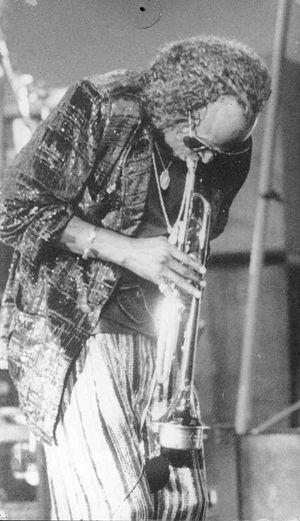
Le Grammy Award for Best Improvised Jazz Solo est une récompense musicale décernée depuis 1959 à des artistes de jazz lors de la cérémonie des Grammy Awards.
Miles Dewey Davis III, généralement dit Miles Davis /maɪlz ˈdju.i ˈdeɪ.vɪs ðə θɝd/, né le 26 mai 1926 à Alton, et mort le 28 septembre 1991 à Santa Monica, est un compositeur et trompettiste de jazz américain.
Le jazz fusion, est un courant musical lancé vers la fin des années 1960, mêlant des éléments extraits du jazz avec d'autres courants musicaux comme le rock et le funk. Le jazz-rock a permis d'élargir considérablement le public du jazz, qui s'était beaucoup réduit avec le free jazz, et a généré de nombreux succès commerciaux. Le mouvement est surtout marqué, entre autres, par Miles Davis, John McLaughlin, Stanley Clarke, Herbie Hancock et les groupes Weather Report, Mahavishnu Orchestra et Return To Forever.